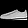
Label: Sneaker